Kazuchika Okada

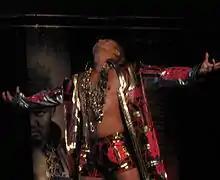
Okada in his Rainmaker pose in February 2012

On January 4, 2012, Okada defeated Yoshi-Hashi in his return match and then challenged Hiroshi Tanahashi to a match for the IWGP Heavyweight Championship following the show's main event. At the following day's press conference, where the title match was made official, Okada revealed that he had joined Chaos, NJPW's top villainous stable, enlisting new stablemate Gedo as his manager and spokesperson. Adopting the new villainous persona of "Rainmaker", Okada changed the Japanese writing of his ring name from "岡田かずちか" to "オカダ・カズチカ". Okada described his new persona as a combination of the three professional wrestling styles he had learned, stating that he took his dropkick from Mexico, his "fighting spirit" from Japan and the "TV and the entertainment" from the United States.